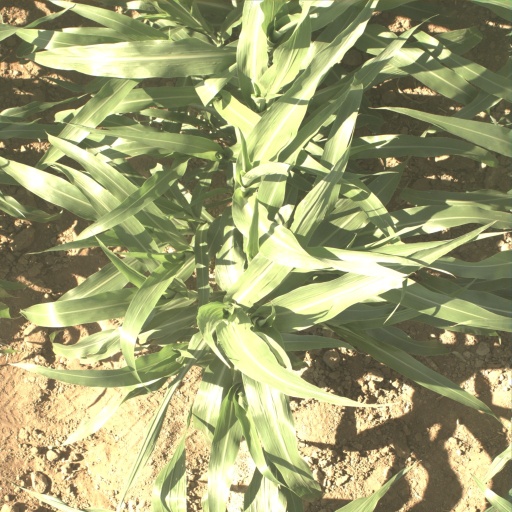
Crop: sorghum